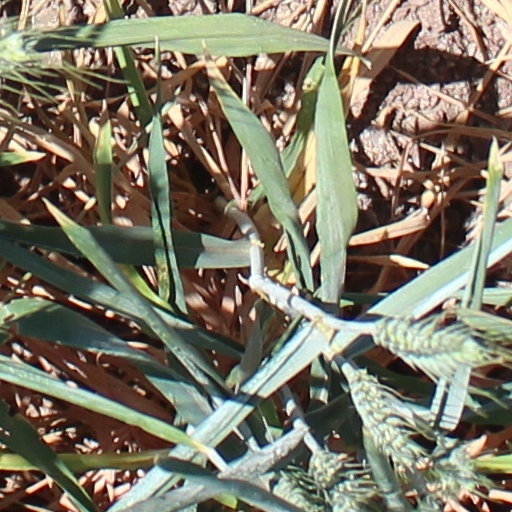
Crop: wheat